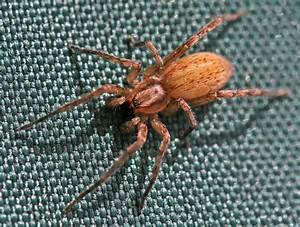
Label: ragno